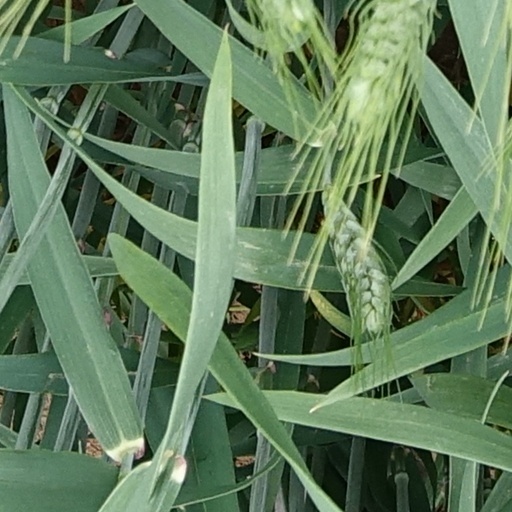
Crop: wheat